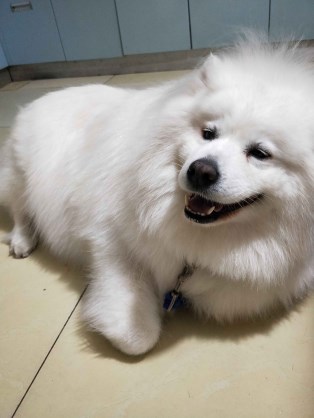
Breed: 2192-n000088-Samoyed